Donnerstag aus Licht

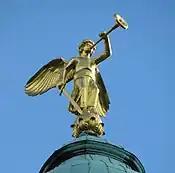
Archangel Michael as trumpeter (Christuskirche, Mannheim)

The "Thursday Farewell" (also called "Michael's Farewell") is performed outside the opera house following the performance, by five trumpeters who begin as the last scene, "Vision", is concluding. They are costumed as Michael and positioned on the rooftops or on balconies surrounding the square, floodlit like statues on a tower. They each repeat one segment of the Michael formula, with long pauses between repetitions, for about 30 minutes, withdrawing at the end in the order in which their respective segments occur in the formula.